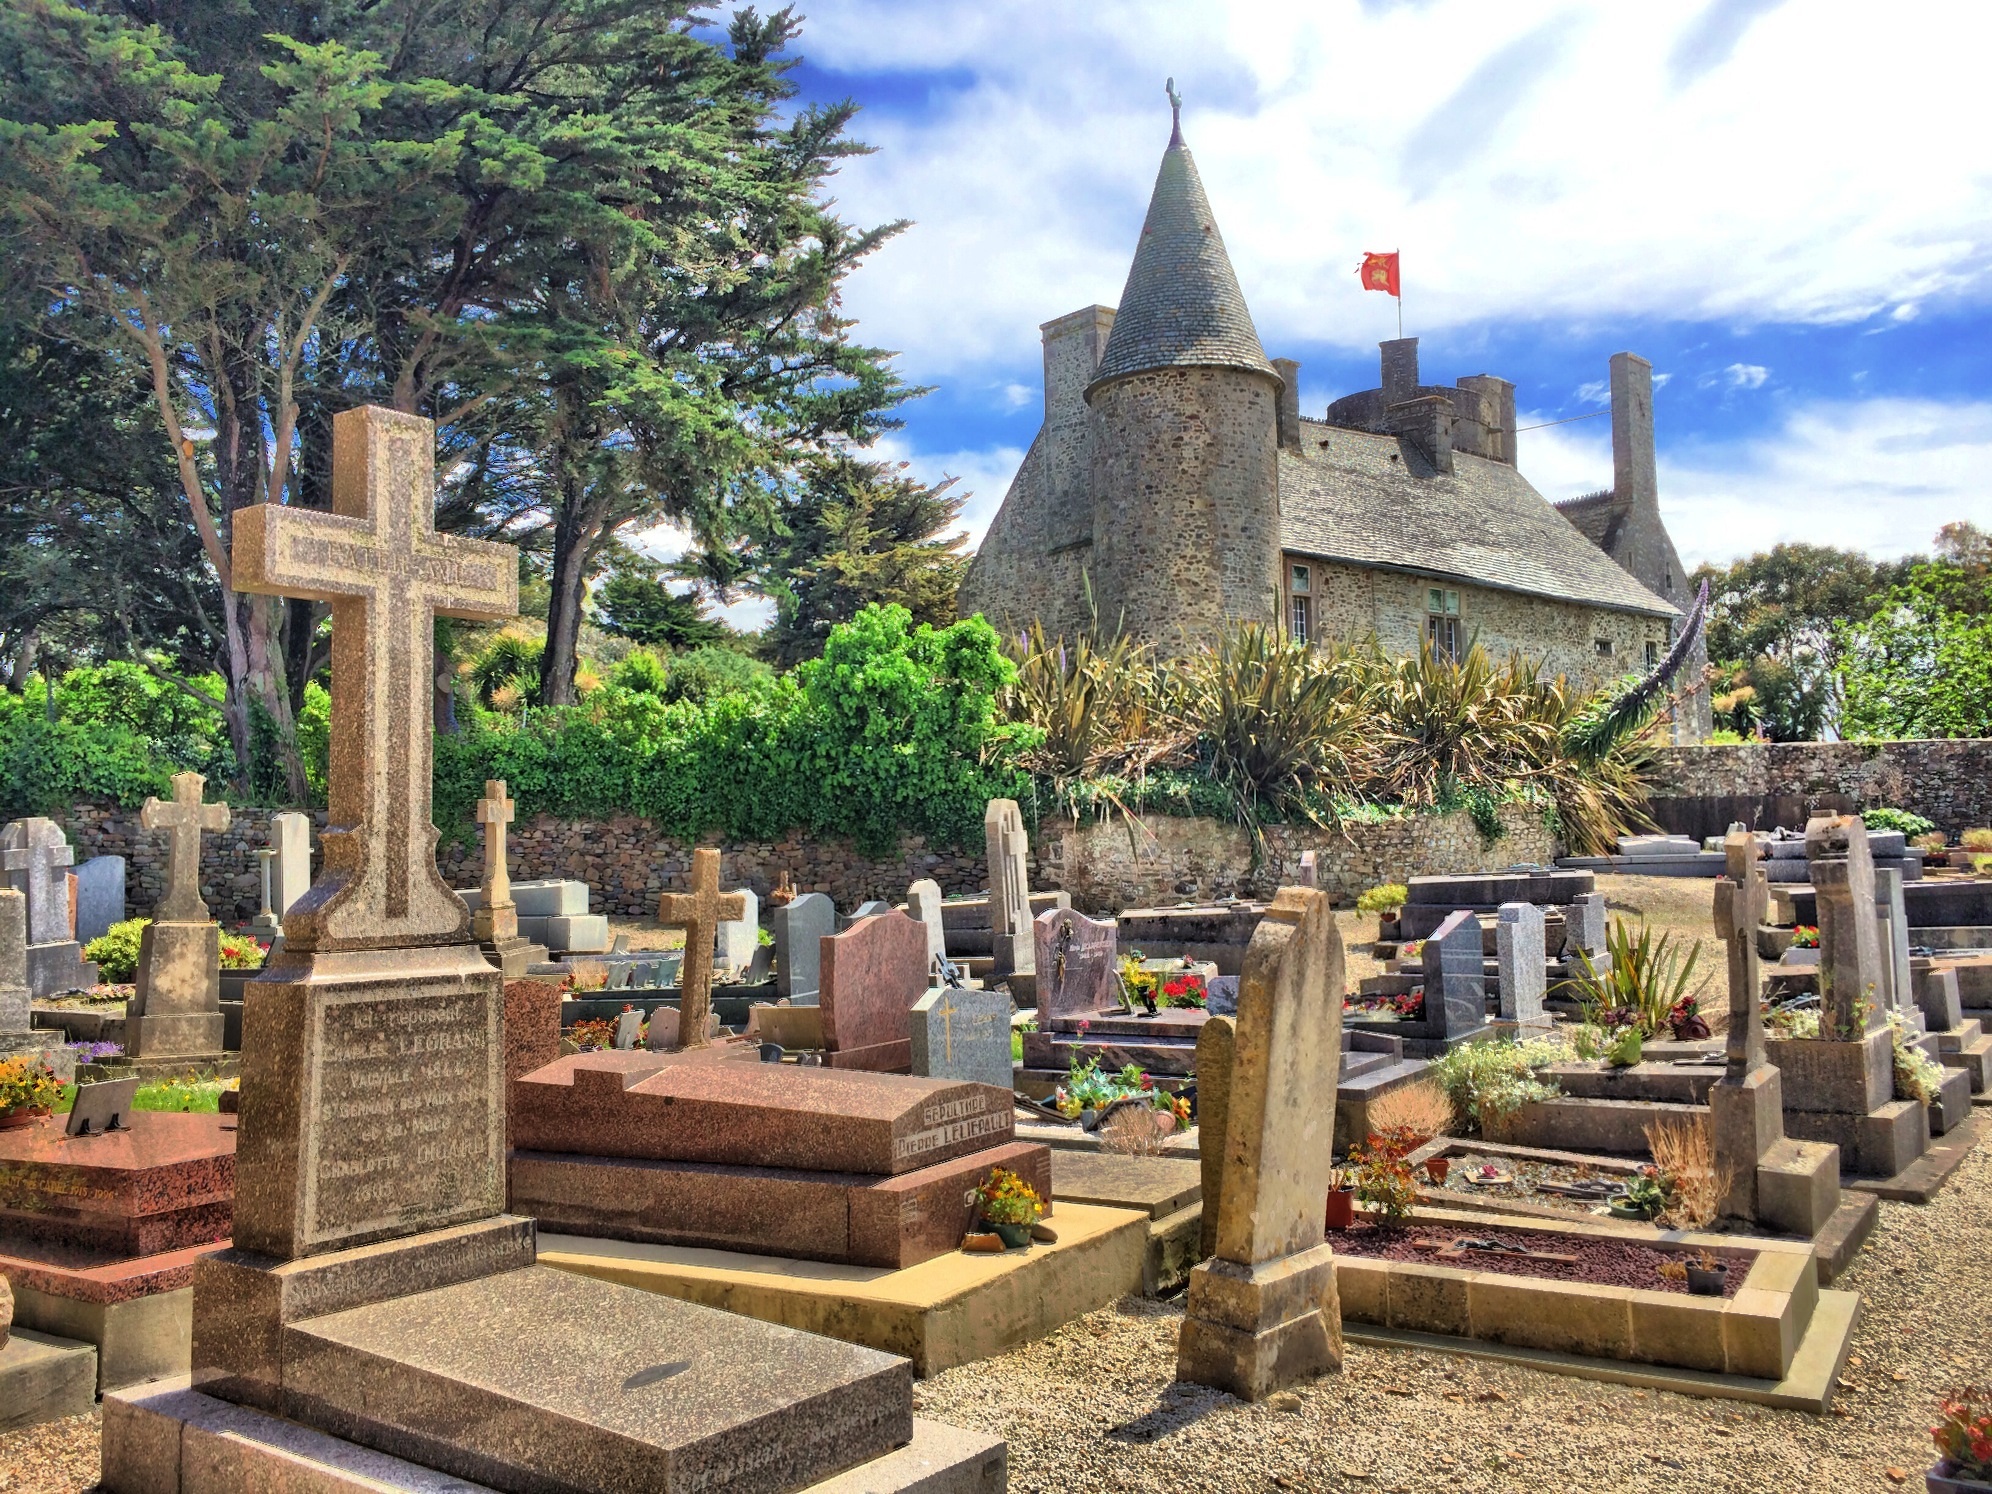
stone, france, europe, cross, cemetery, garden, dead, tombstone, death, place of worship, graveyard, temple, shrine, tomb, estate, wat, historic site, le harve